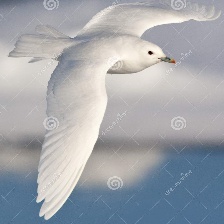
Species: IVORY GULL
Scientific name: PAGOPHILA EBURNEA